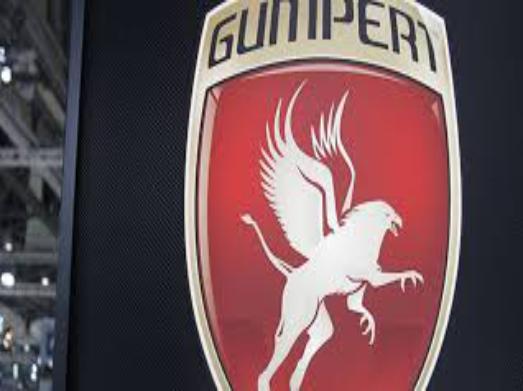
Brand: gumpert
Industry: Transportation